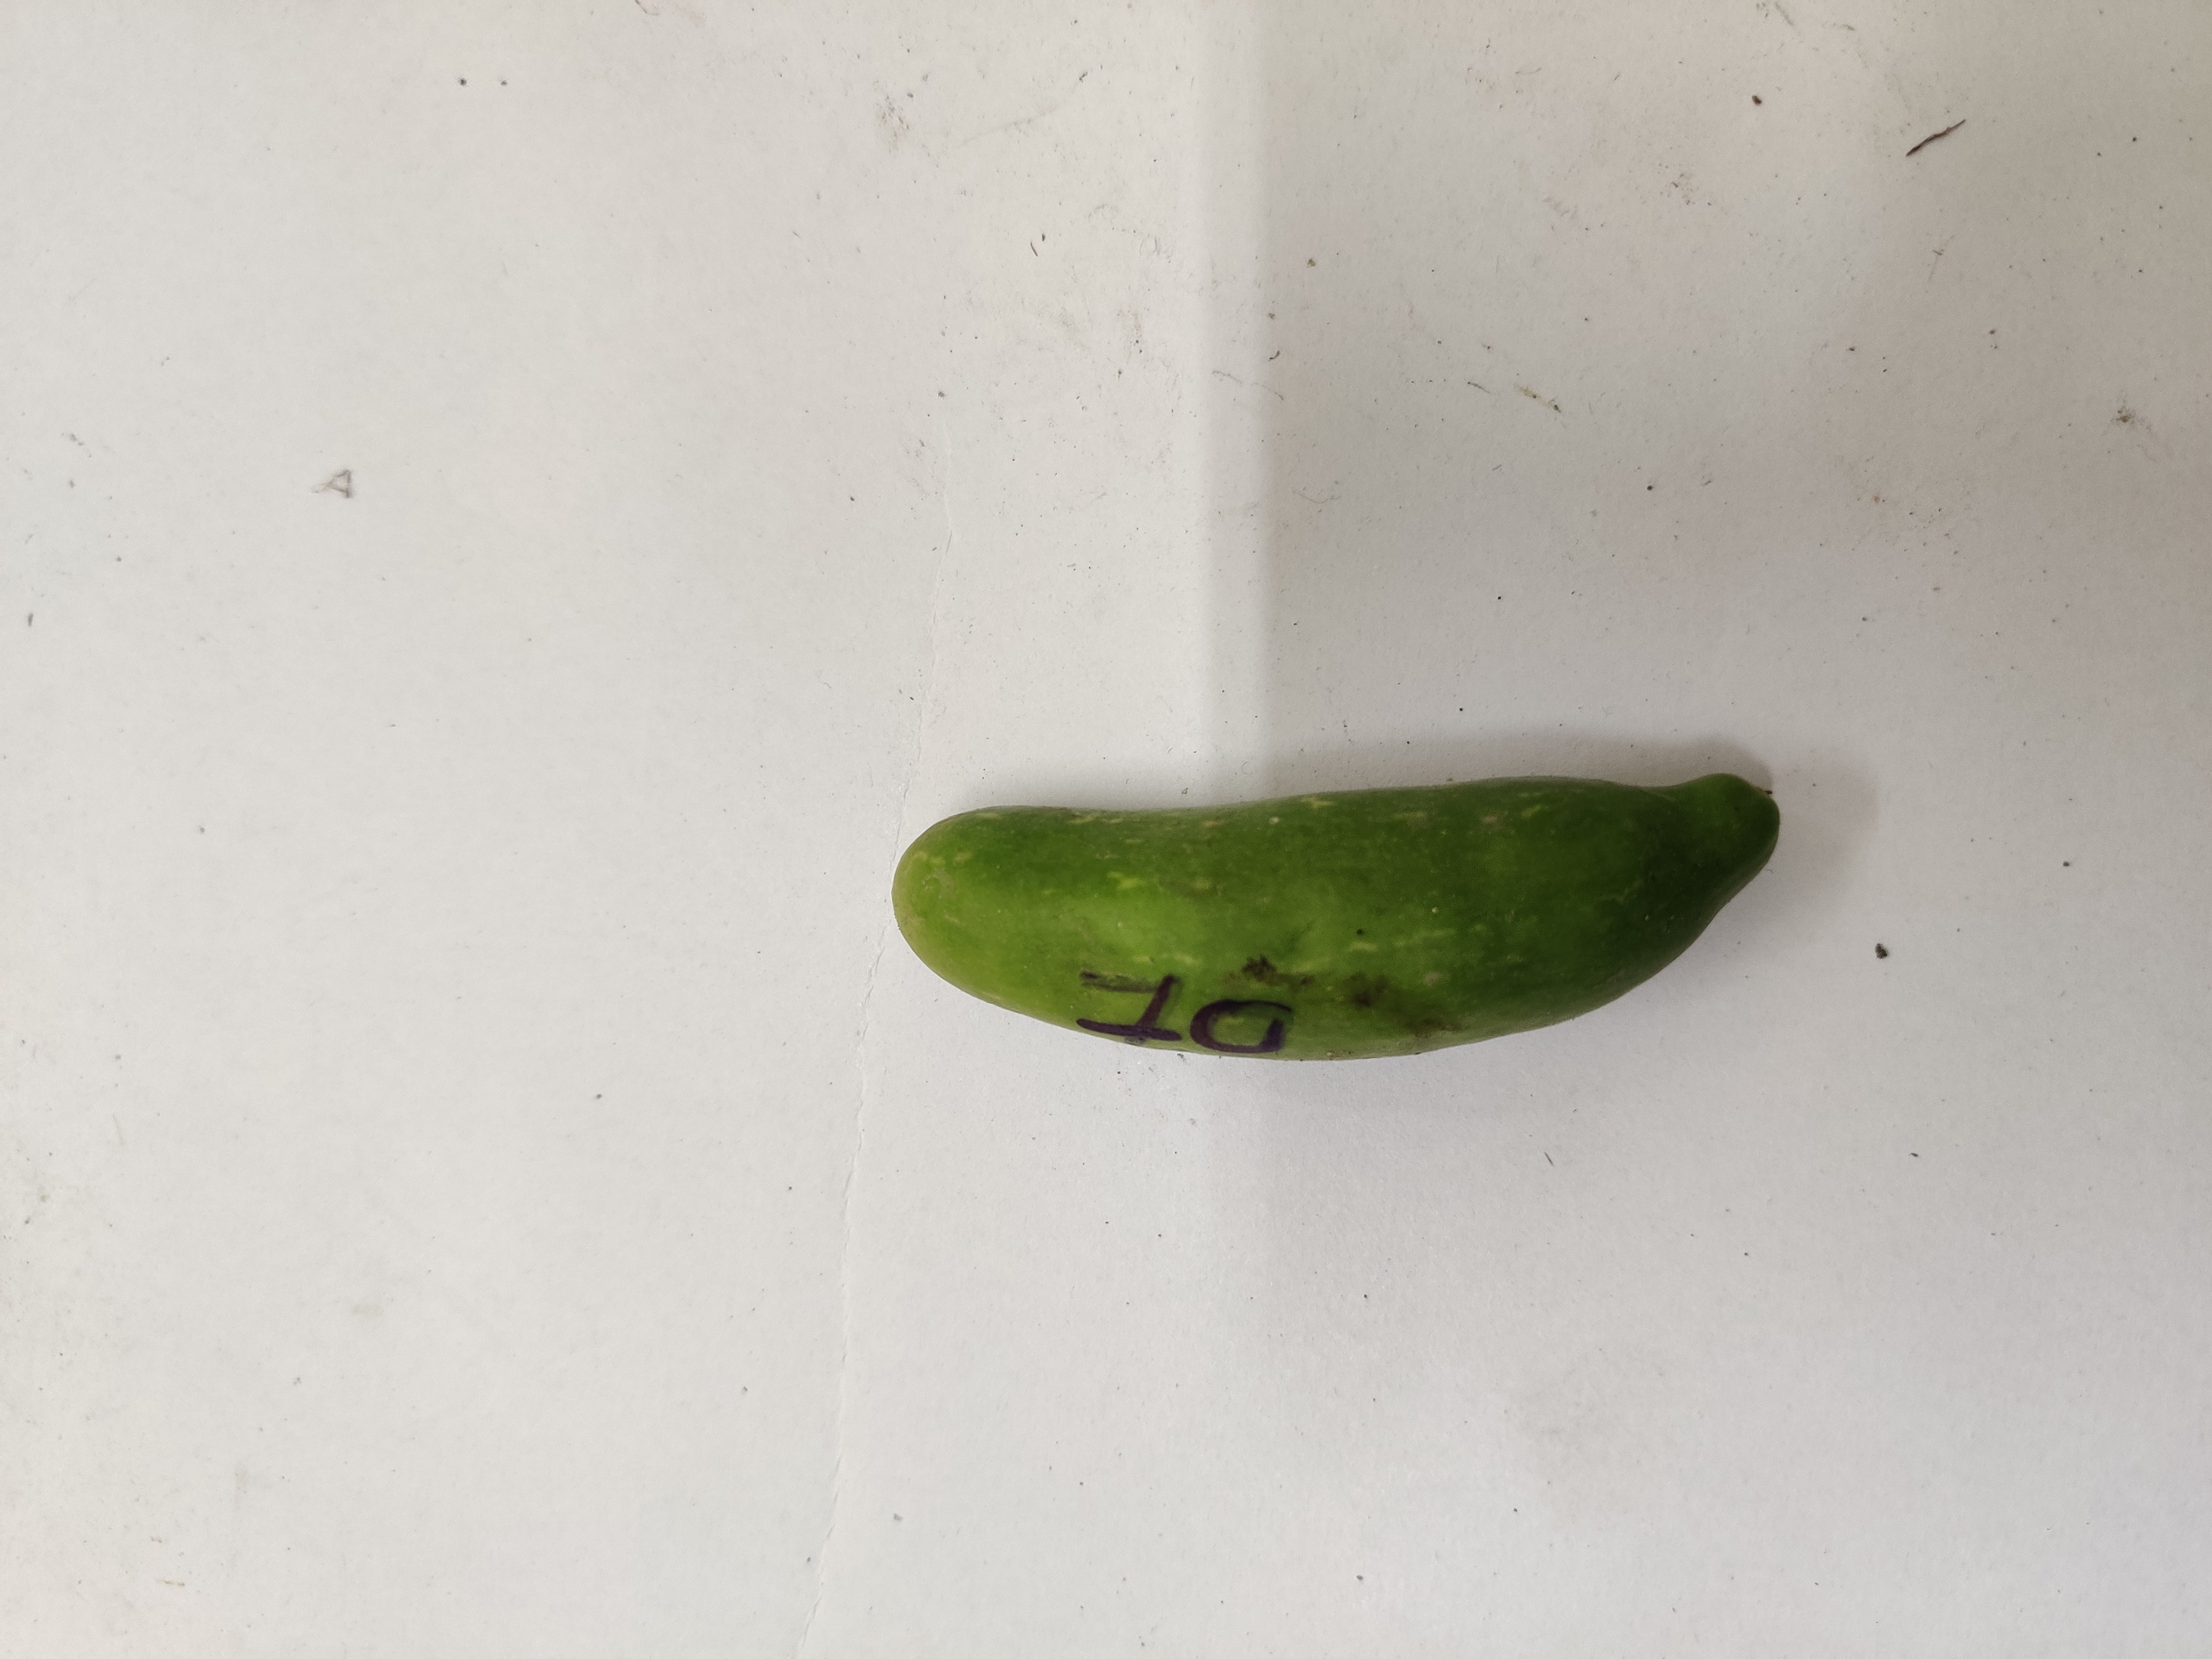
Crop: Ivy Gourd
Condition: Damaged